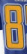
Number: 8